Madama Butterfly

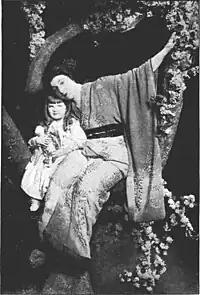
Butterfly and her son 'Trouble' (Dolore) in 1917

In 1904, a U.S. naval officer named Pinkerton rents a house on a hill in Nagasaki, Japan, for himself and his soon-to-be wife, "Butterfly". Her real name is Cio-Cio-San (from the Japanese word for ; "-san" is a plain honorific). She is a 15-year-old Japanese girl whom he is marrying for convenience, and he intends to leave her once he finds a proper American wife, since Japanese divorce laws are very lenient. The wedding is to take place at the house. Butterfly had been so excited to marry an American that she had earlier secretly converted from Buddhism to Christianity. After the wedding ceremony, her uninvited uncle, a "bonze", who has found out about her conversion, comes to the house, curses her and orders all the guests to leave, which they do while renouncing her. Pinkerton and Butterfly sing a love duet and prepare to spend their first night together.